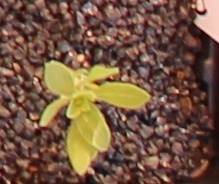
Label: Kochia